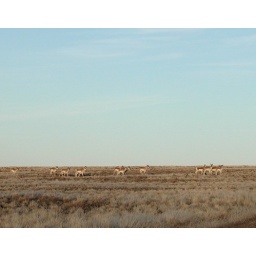
Antelope out standing in their field